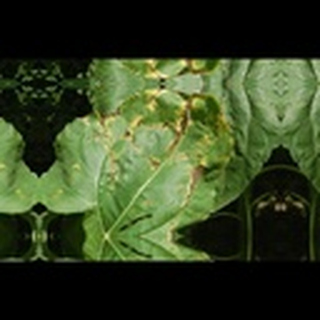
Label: cotton_bacterial_blight